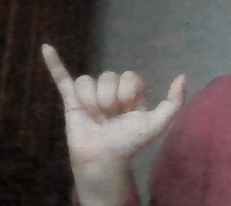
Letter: ya